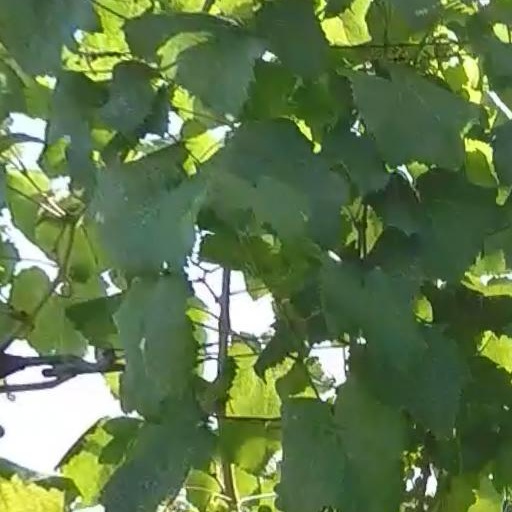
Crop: grape